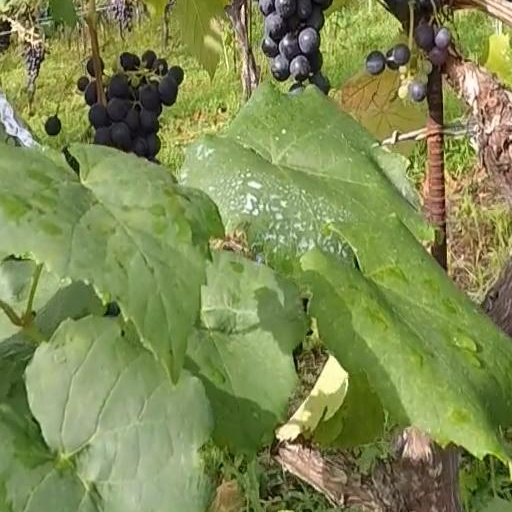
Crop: grape